List of Judi Dench performances

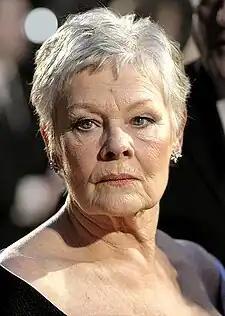
Dench at the 60th British Academy Film Awards in 2007

Dame Judi Dench is an English actress who has worked in theatre, television, and film. Dench made her professional debut in 1957 with the Old Vic Company. Over the following few years, she played in several of Shakespeare's plays in such roles as Ophelia in "Hamlet", Juliet in "Romeo and Juliet", and Lady Macbeth in "Macbeth". She branched into film work, and won a BAFTA Award as Most Promising Newcomer for the film "Four in the Morning" (1965); however, most of her work during this period was in theatre.